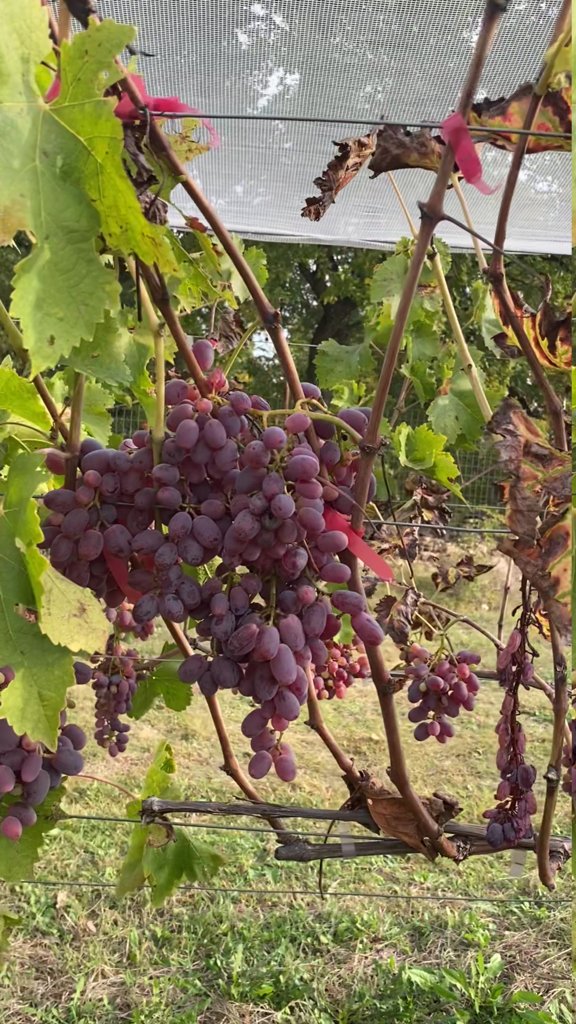
Berries visible: 249
Grape clusters: 8